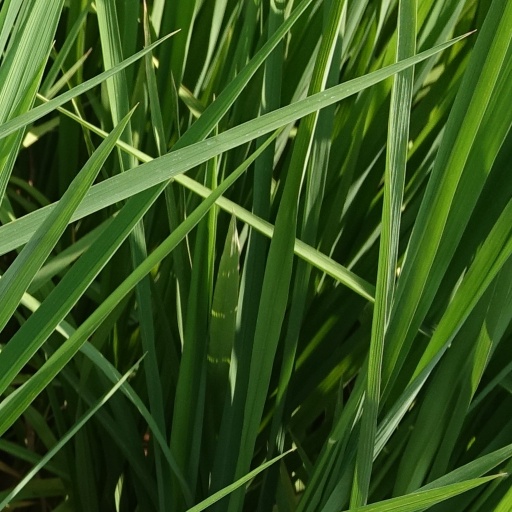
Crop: rice